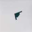
Label: airplane